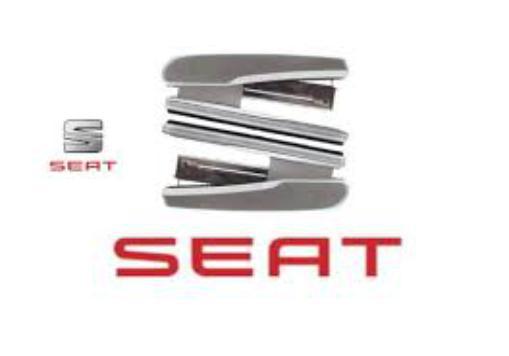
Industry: Transportation